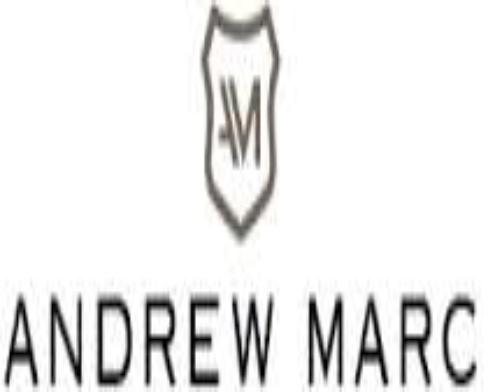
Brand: Andrew Marc
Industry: Clothes